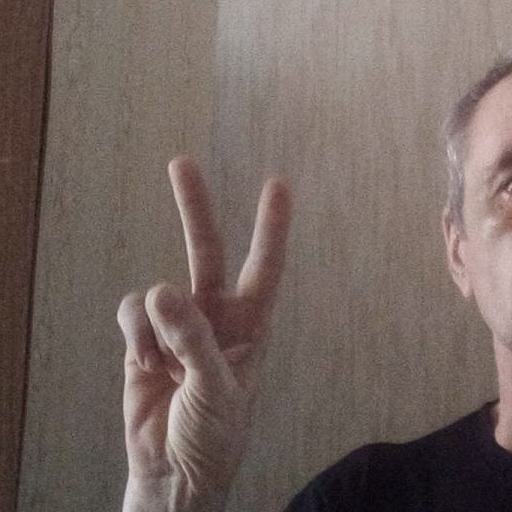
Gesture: peace